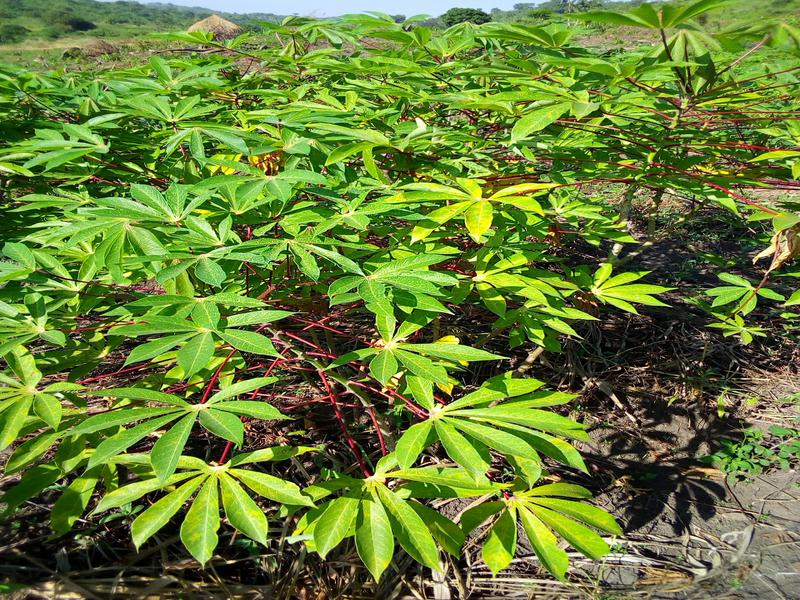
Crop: cassava
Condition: healthy